Luiz Nishimori

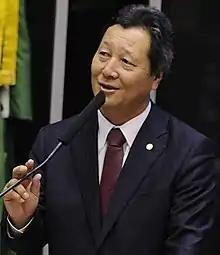
Perondi in November 2015

Luiz Hiloshi Nishimori (born 9 April 1949) is a Brazilian politician and farmer. He has spent his political career representing Paraná, having served as a state deputy representative from 2005 to 2011 and as federal deputy representative from 2011.